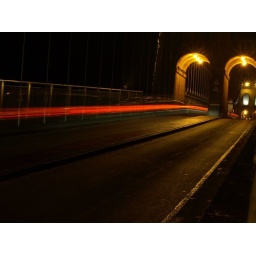
A car travelling over the bridge